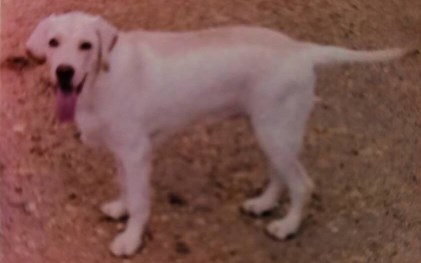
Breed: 3580-n000122-Labrador_retriever